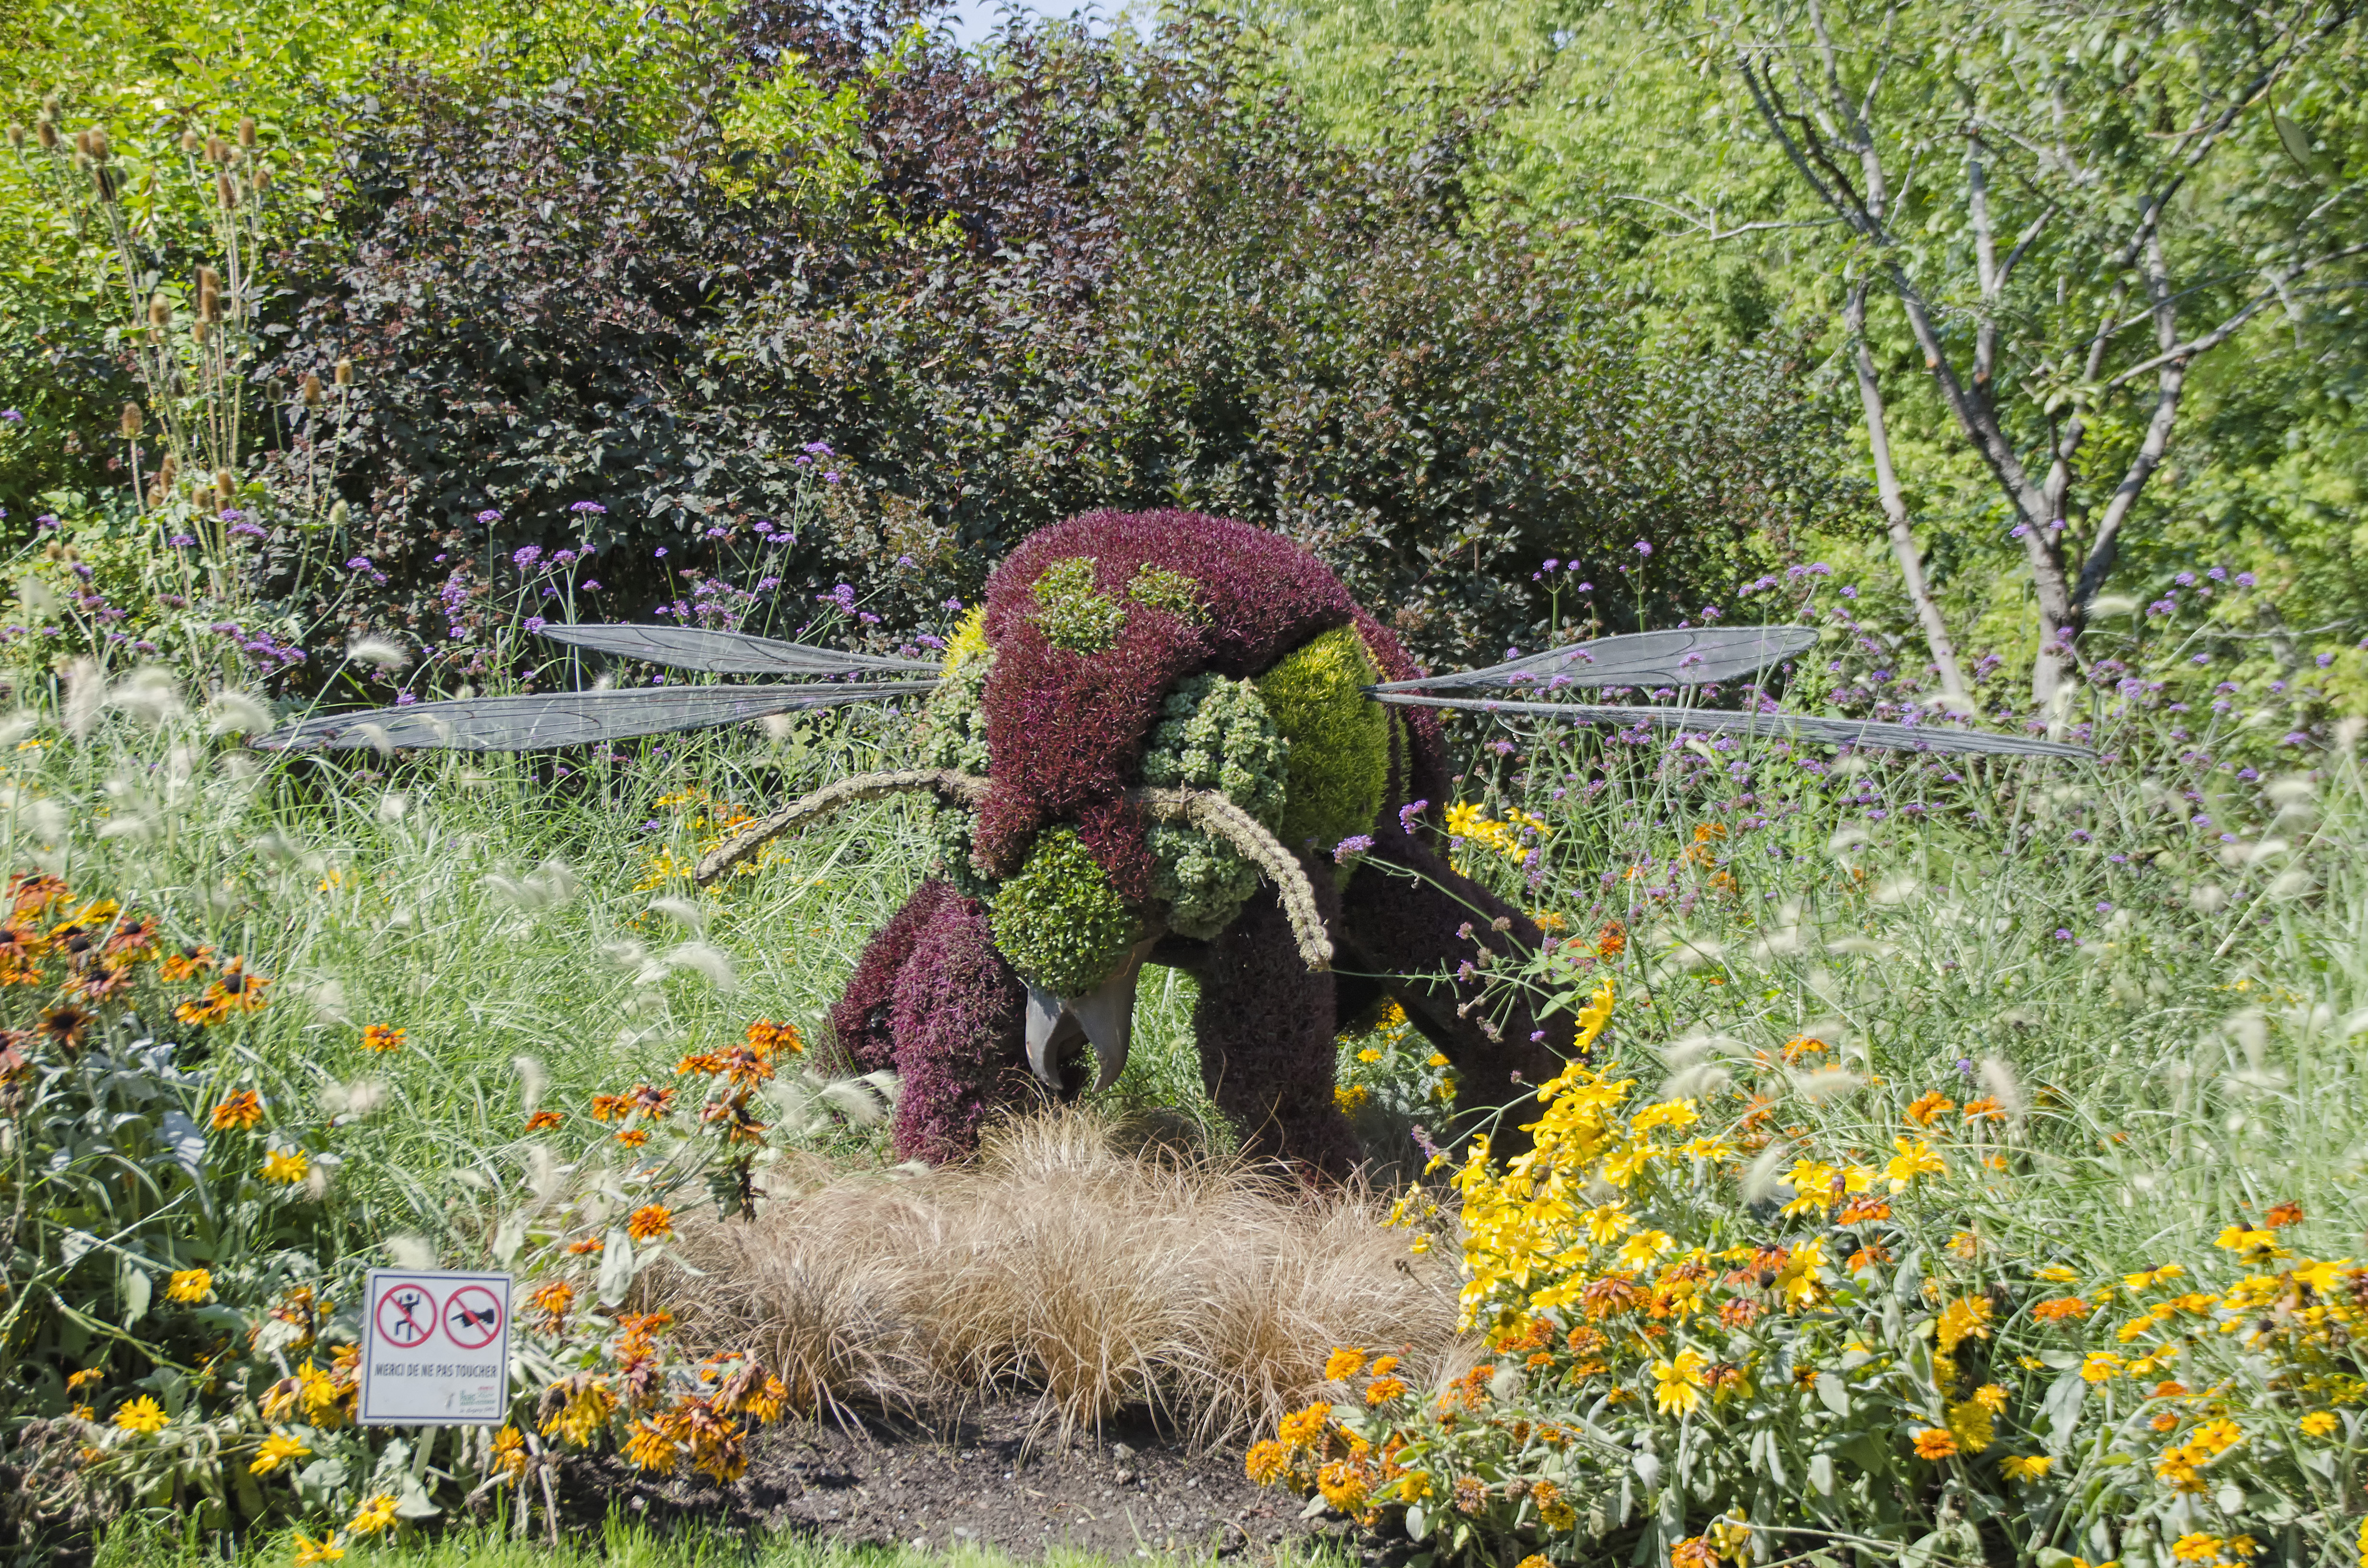
nature, plant, lawn, meadow, flower, autumn, backyard, botany, garden, flora, wildflower, canada, vegetation, shrub, botanical garden, quebec, woodland, yard, sherbrooke